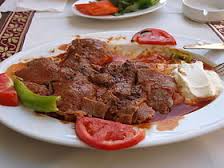
Yemek: kebap